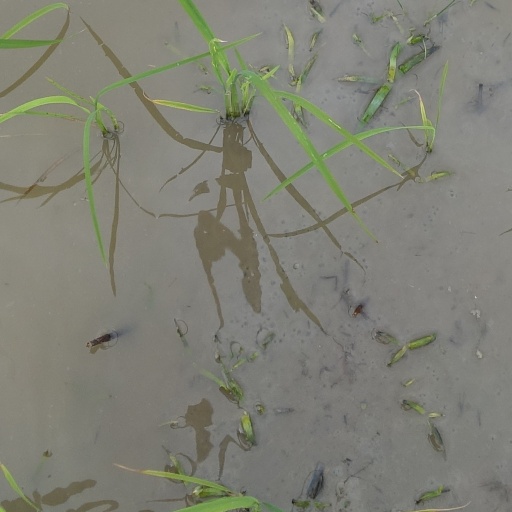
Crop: rice